Museo de Arte Popular

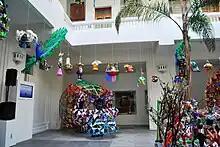
Part of the courtyard of the Museum of Artes Populares in Mexico City

The building is considered to be the second most important Art Deco building in Mexico City, with the first being the main offices of the Secretariat of Health in Chapultepec. It was donated to the museum project by the government of Mexico City. The building was constructed in 1927 by architect Vicente Mendiola as part of the government’s efforts to modernize the city’s infrastructure at the time. The building has a central patio in which the fire trucks were parked, and three floors for offices and quarters. In its exterior, it has tower on the corner facing the intersection with a light at the top to be used to signal an emergency. Another feature of the building is the relieves with pre-Hispanic motifs that decorate the facade in stone. The inner courtyard is covered by a modern glass cupola. By the 1980s the growth of the city had rendered the station inadequate and it was abandoned. It deteriorated afterwards because of the 1985 earthquake and the general deterioration of the historic center. In the 1990s, the city government decided to rescue the building and use it to collect and store a major collection of Mexican crafts. This project was given to Teodoro Gonzalez de Leon, who restored the building updating its interior.